Arden Myrin

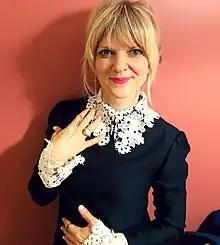
Myrin at the opening night of Steve Martin's play "Meteor Shower" in October 2016

Arden Myrin is an American actress and comedian. Myrin was a cast member on the Netflix series "Insatiable", playing the role of Regina Sinclair. She was a cast member of "Mad TV" for the last four seasons along with Keegan-Michael Key, Jordan Peele, Ike Barinholtz, and Bobby Lee.